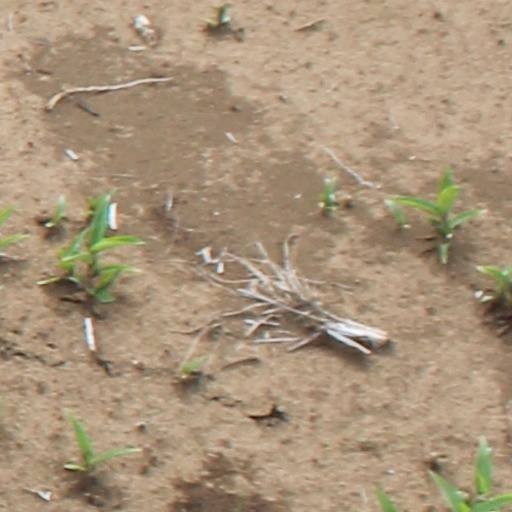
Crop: wheat